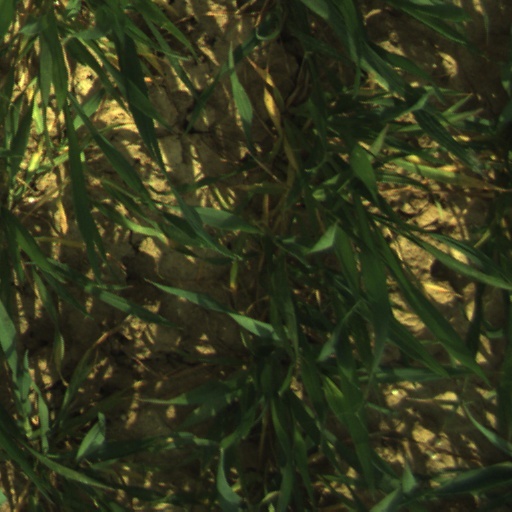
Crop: wheat